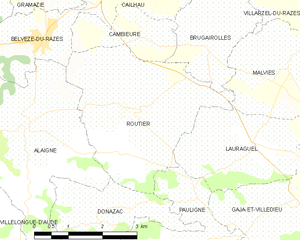
Carte des communes françaises: Routier